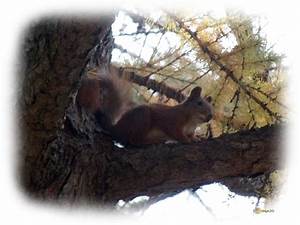
Label: squirrel